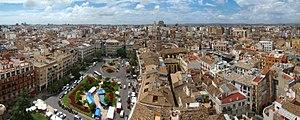
Valence est une ville d'Espagne, située dans l'est du pays sur la côte méditerranéenne. Fondée en 138 av. J.-C. par le consul romain Decimus Junius Brutus Callaicus sous le nom de Valentia Edetanorum, Valence devient, au Moyen Âge, la capitale du royaume de Valence.